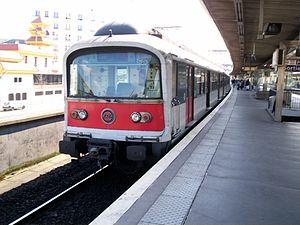
La gare de Joinville-le-Pont est une gare ferroviaire française de la commune de Joinville-le-Pont.